List of birds of Thailand

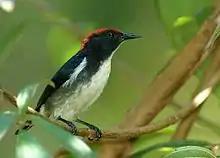
The scarlet-backed flowerpecker is a rare resident of Thailand.

The family Sylviidae is a group of small insectivorous passerine birds. They mainly occur as breeding species, as another common name (Old World warblers) implies, in Europe, Asia and, to a lesser extent, Africa. Most are of generally undistinguished appearance, but many have distinctive songs.